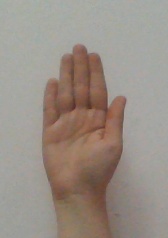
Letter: seen